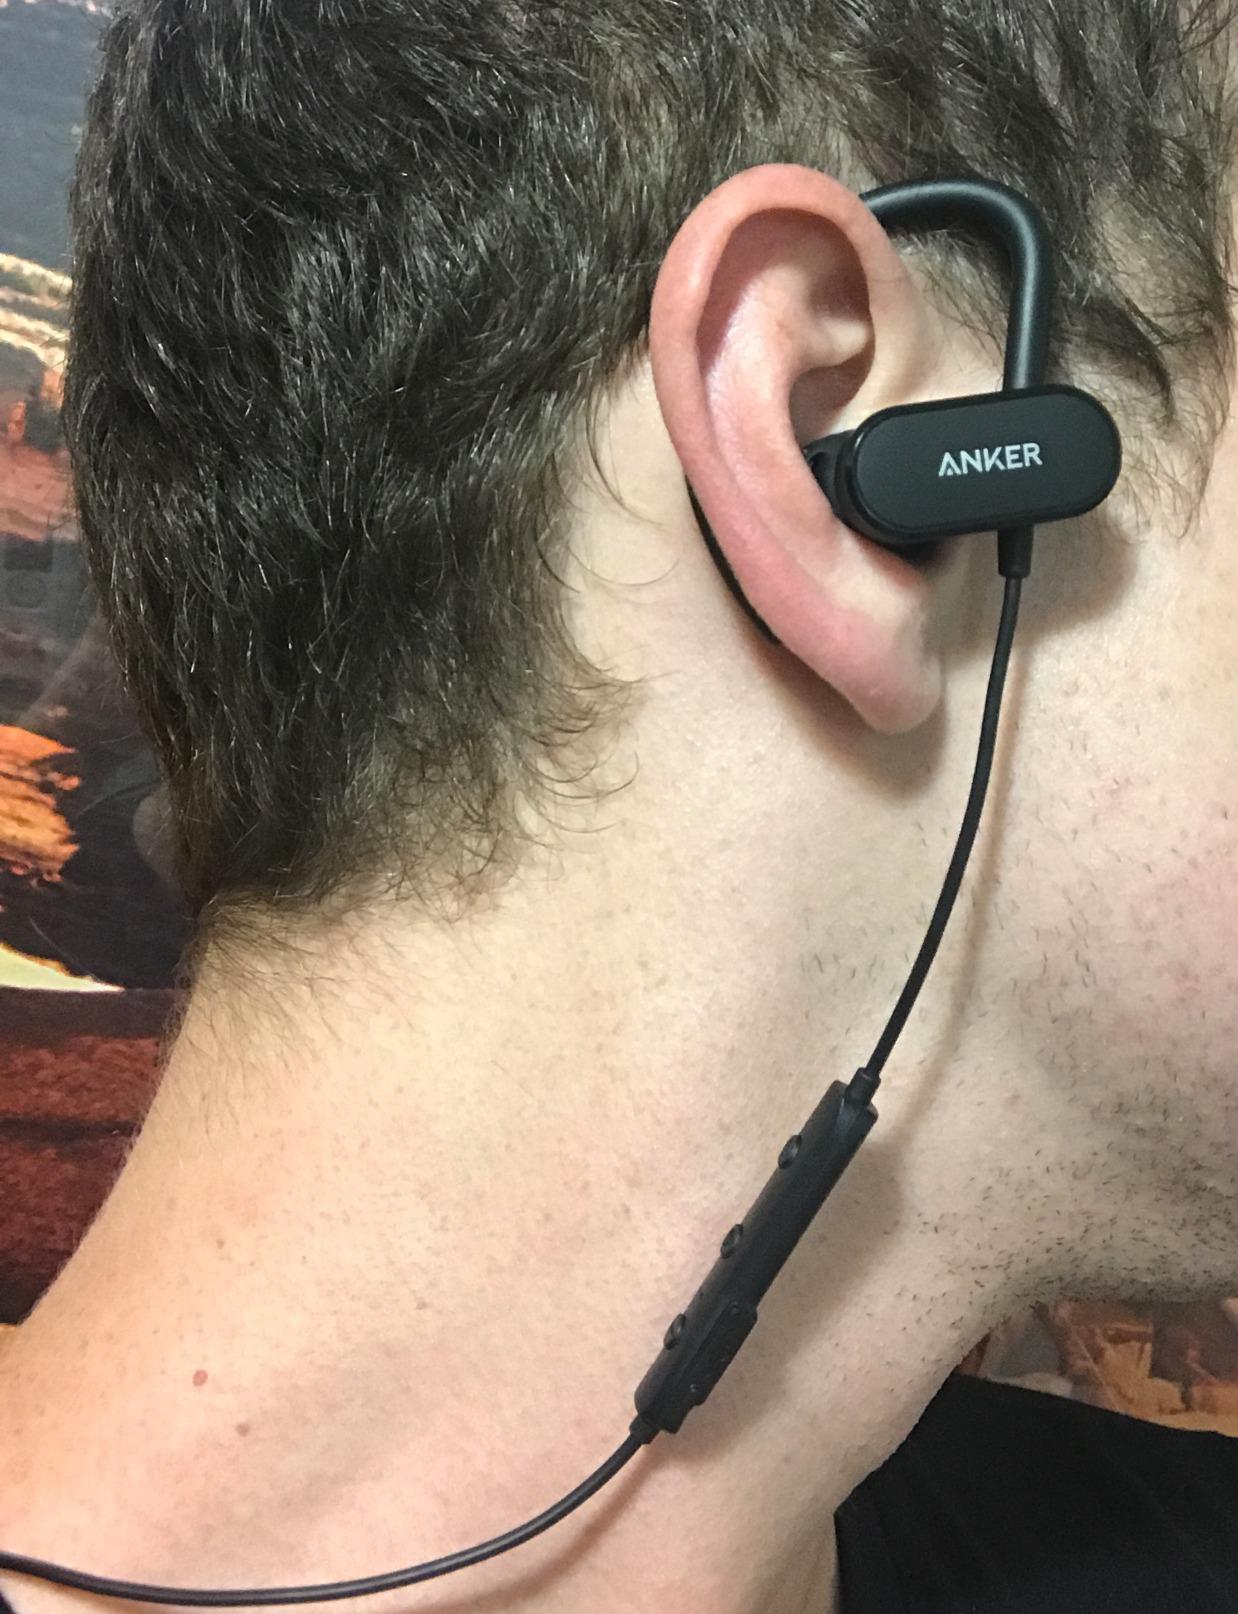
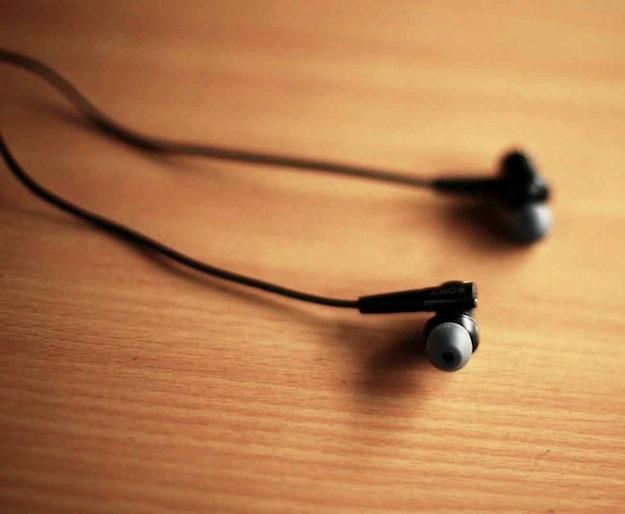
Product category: headphones
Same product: no